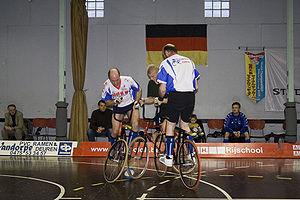
Le cycle-ball est un sport proche du football mais joué sur des vélos et opposant des équipes de deux cyclistes seulement.